Mask (1985 film)

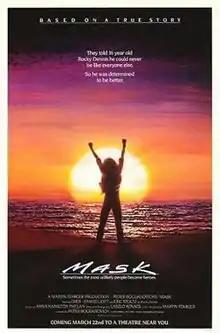
Theatrical release poster

Mask is a 1985 American biographical drama film directed by Peter Bogdanovich, starring Cher, Sam Elliott, and Eric Stoltz with supporting roles played by Dennis Burkley, Laura Dern, Estelle Getty, and Richard Dysart. Cher received the 1985 Cannes Film Festival award for Best Actress. The film is based on the life and early death of Roy L. "Rocky" Dennis, a boy who had craniodiaphyseal dysplasia, an extremely rare genetic disorder known commonly as "lionitis" due to the disfiguring cranial enlargements that it causes. "Mask" won the Academy Award for Best Makeup at the 58th ceremony, while Cher and Stoltz received Golden Globe Award nominations for their performances.